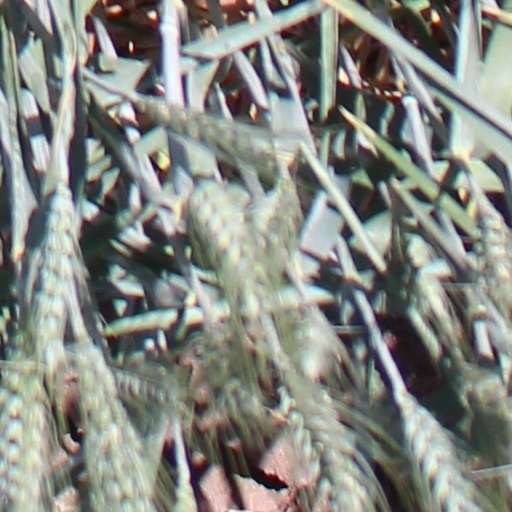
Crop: wheat